Monarchy of Thailand

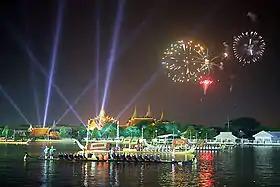
The Royal Barge Procession, 2003.

In 1782, Phutthayotfa Chulalok (Rama I) ascended the throne and moved the capital from the Thonburi side to the (Krung Thep) Bangkok side of the Chao Phraya River. There he established the House of Chakri, the current ruling dynasty of Thailand. (This first reign was later designated as that of Rama I in the list of Rama Kings of Thailand.) He also established the office of Supreme Patriarch as the head of the Sangha, the order of Buddhist monks.